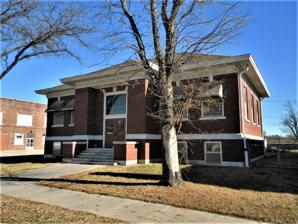
Building: Eureka Carnegie Library
Country: United States of America
Year built: 1914
United States historic place Eureka Carnegie Library U.S. National Register of Historic Places Show map of Kansas Show map of the United States Location 520 N. Main Eureka, Kansas Coordinates 37°49′29″N 96°17′23″W / 37.82472°N 96.28972°W / 37.82472; -96.28972 Area less than one acre Built 1914 ( 1914 ) Built by Teegardin, George E. Architect Washburn, George P., Co. Architectural style Classical Revival, Neo-Classical MPS Carnegie Libraries of Kansas TR NRHP reference No. 88001170 Added to NRHP August 10, 1988 The Eureka Carnegie Library is a Carnegie library located at 520 N. Main in Eureka , Kansas . The library was built in 1914 through a $9,000 grant from the Carnegie Foundation. The George P. Washburn Co. designed the building in the Classical Revival style. The red brick library has a facade with three bays . The library's main entrance is within a projecting pavilion topped by a keystone and two voussoirs ; the doorway once had a transom which has since been covered. A limestone entablature encircles the building, and the windows feature brick lintels with limestone keystones. The library was added to the National Register of Historic Places on August 10, 1988. References